We R Who We R

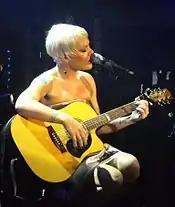
"We R Who We R" was compared to fellow pop singer Pink's (pictured) track "Raise Your Glass" for their similar inspiration.

Robert Copsey from Digital Spy gave the single five out of five stars. Copsey praised Kesha for not buckling under the harsh scrutiny she has been subject to over the length of her career, citing her boozy antics and processed vocals as areas that have been criticized. He wrote, "we've never disputed that she carries it all off in a fashion that's frank, fearless and unashamedly fun." The song's chorus was highlighted in the review, with Copsey calling it "her poppermost effort to date" that contained "bouncy Dr Luke beats and her usual bubblegum melodies".